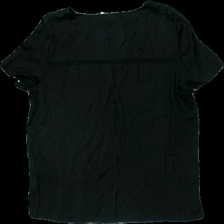
View: back
Type: T-shirt
Category: Ladies
Brand: Not in the list
Brand text on label: vila
Colors: Black
Material: 66% polyester 34% cotton
Cut: Regular
Size: S
Season: All
Damage location: middle left
Damage 2 location: middle right
Price range: <50
Recommended usage: Reuse
Description: svart t-shirt, skrynklig